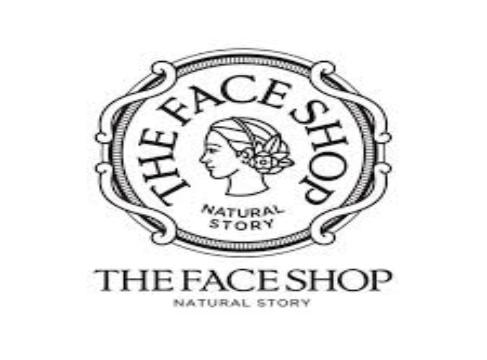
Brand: faceshop
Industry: Necessities